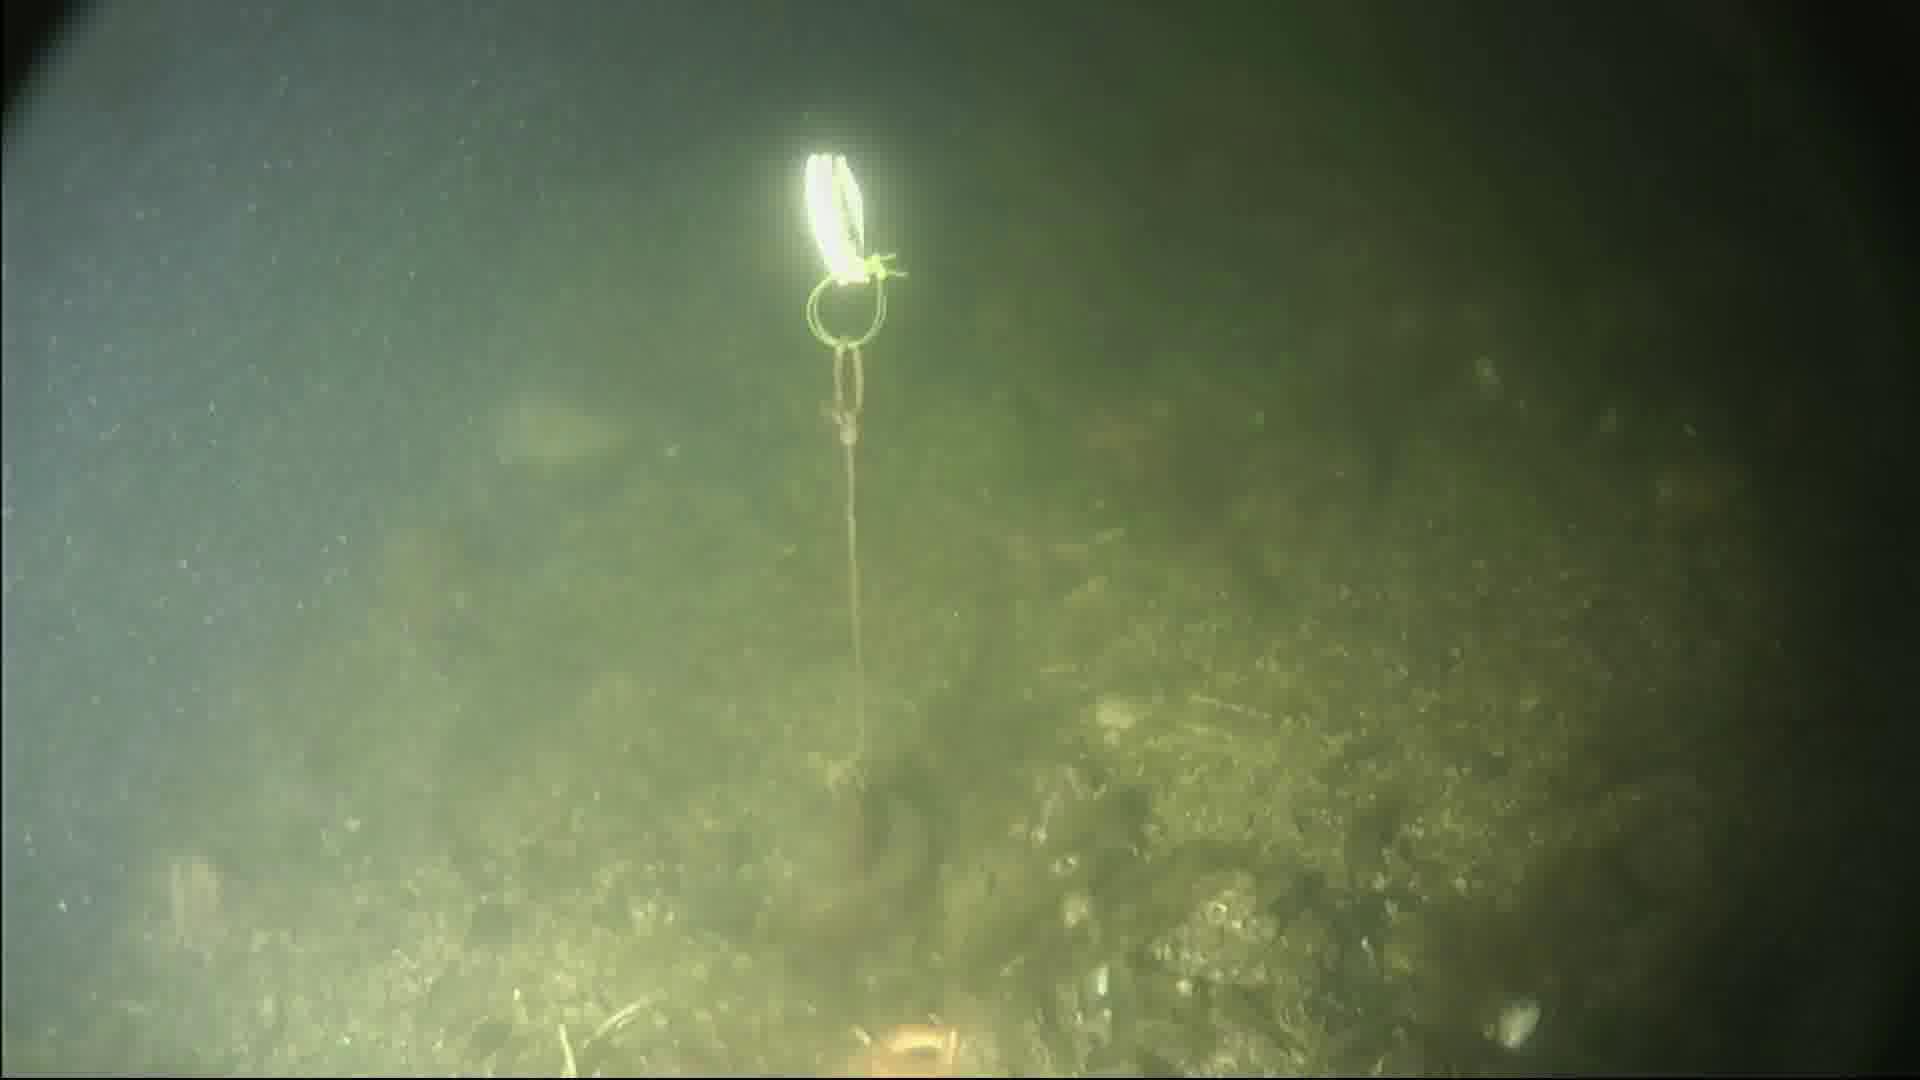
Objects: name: fish
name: starfish